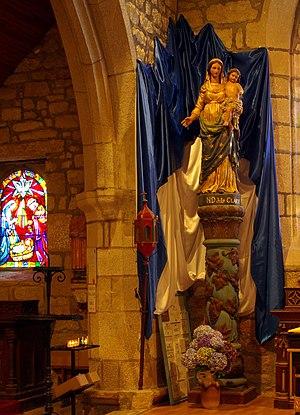
Statue de Notre-Dame-de-la-Clarté This object is classé Monument Historique in the base Palissy, database of the French furniture patrimony of the French ministry of culture,
La chapelle de Notre-Dame-de-la-Clarté est située sur la commune de Combrit, dans le département du Finistère, dans la région Bretagne, en France.